Medieval warfare

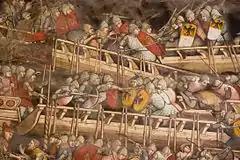
A battle between the Venetian and Holy Roman fleets. Detail of a fresco by Spinello Aretino 1407–1408.

In the medieval period, the mounted cavalry long held sway on the battlefield. Heavily armoured mounted knights represented a formidable foe for reluctant peasant draftees and lightly armoured freemen. To defeat mounted cavalry, infantry used swarms of missiles or a tightly packed phalanx of men, techniques honed in antiquity by the Greeks.